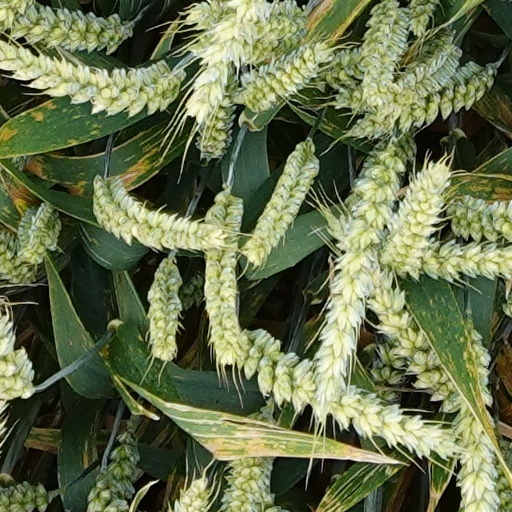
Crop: wheat